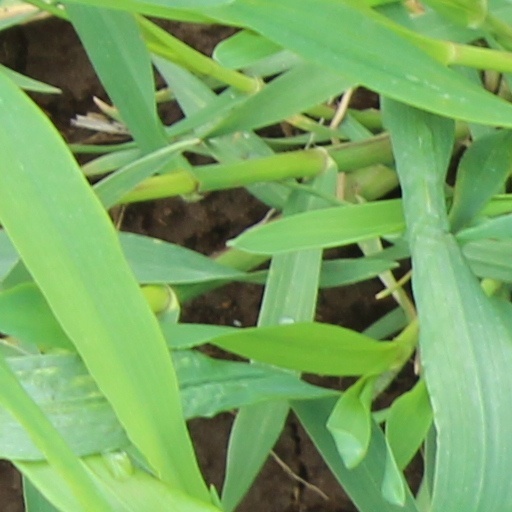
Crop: wheat